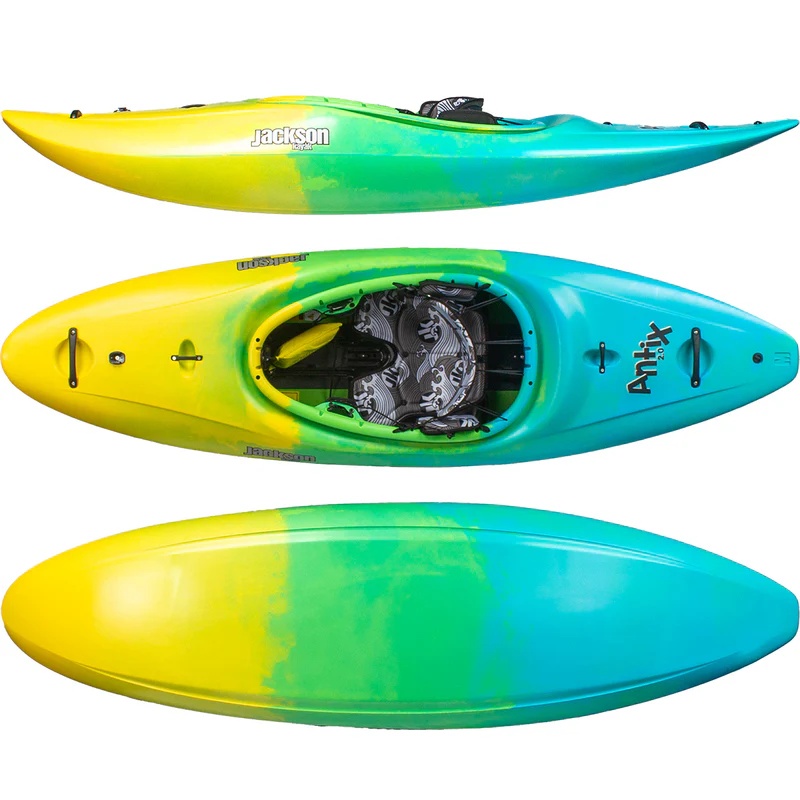
Jackson Antix 2.0 SM Whitewater Kayak - 2025
If you had to pick only one boat to paddle, but still wanted to be able to UNLOCK all styles of paddling, on all styles of rivers, the Antix 2.0 is the boat for you. With a reshaped, full planing hull, the Antix 2.0 is now faster, squirts with less effort, and surfs like no other. Great for both rivers and creeks, it can outplay any other half slice on the market. For all day FUN on the water, it’s the one boat to rule them all. Features: Full planing hull Improved bow volume and rocker Increased foot room Jackson Kayak’s Bees Knees Thigh Hook System (Patented) for increased contact and control in the thigh brace area. LEARN MORE Jackson Kayak’s Uni-Shock Bulkhead System (Patented) – the highest shock absorbing system on the market. LEARN MORE Jackson Kayak’s Sure-Lock Backband System (Patented) – the lightest, most user-friendly system that can be adjusted anywhere LEARN MORE Jackson Kayak’s Warranty Program. LEARN MORE Available in three sizes – Small, Medium, and Large Designed for: Paddlers of every skill level – from newer paddlers looking to get their first surf, boof, and splat, all the way up to the most advanced paddler looking to reach their full potential and “Unlock the river.” This ability to excel at almost every type of whitewater kayaking is what makes the Antix 2.0 a ‘one boat fits all’. Specs Length:7' 7" - 8' 5" Width:25" - 28" Height:13.25" - 14.375" Cockpit Size:34" x 19" - 36" x 22" Volume:58 gal - 76 gal Weight:37 lbs - 45 lbs Paddler Weight Range, Small:95 - 160 lbs Paddler Weight Range, Medium:140 - 190 lbs Paddler Weight Range, Large:165 - 230 lbs
Brand: Jackson Kayak
Category: Sporting Goods > Outdoor Recreation > Boating & Water Sports > Boating & Rafting > Kayaks > Whitewater Kayaks